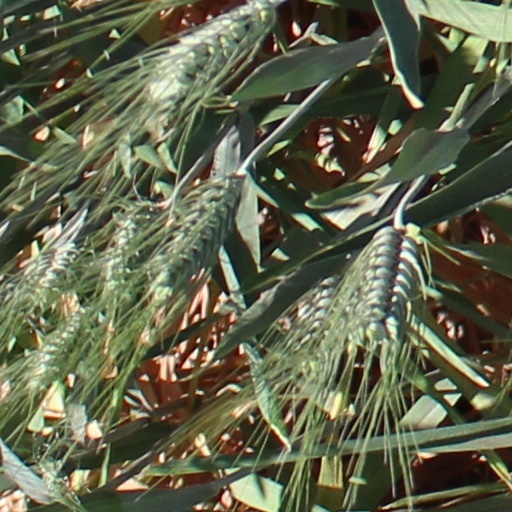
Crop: wheat